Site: brandenburg
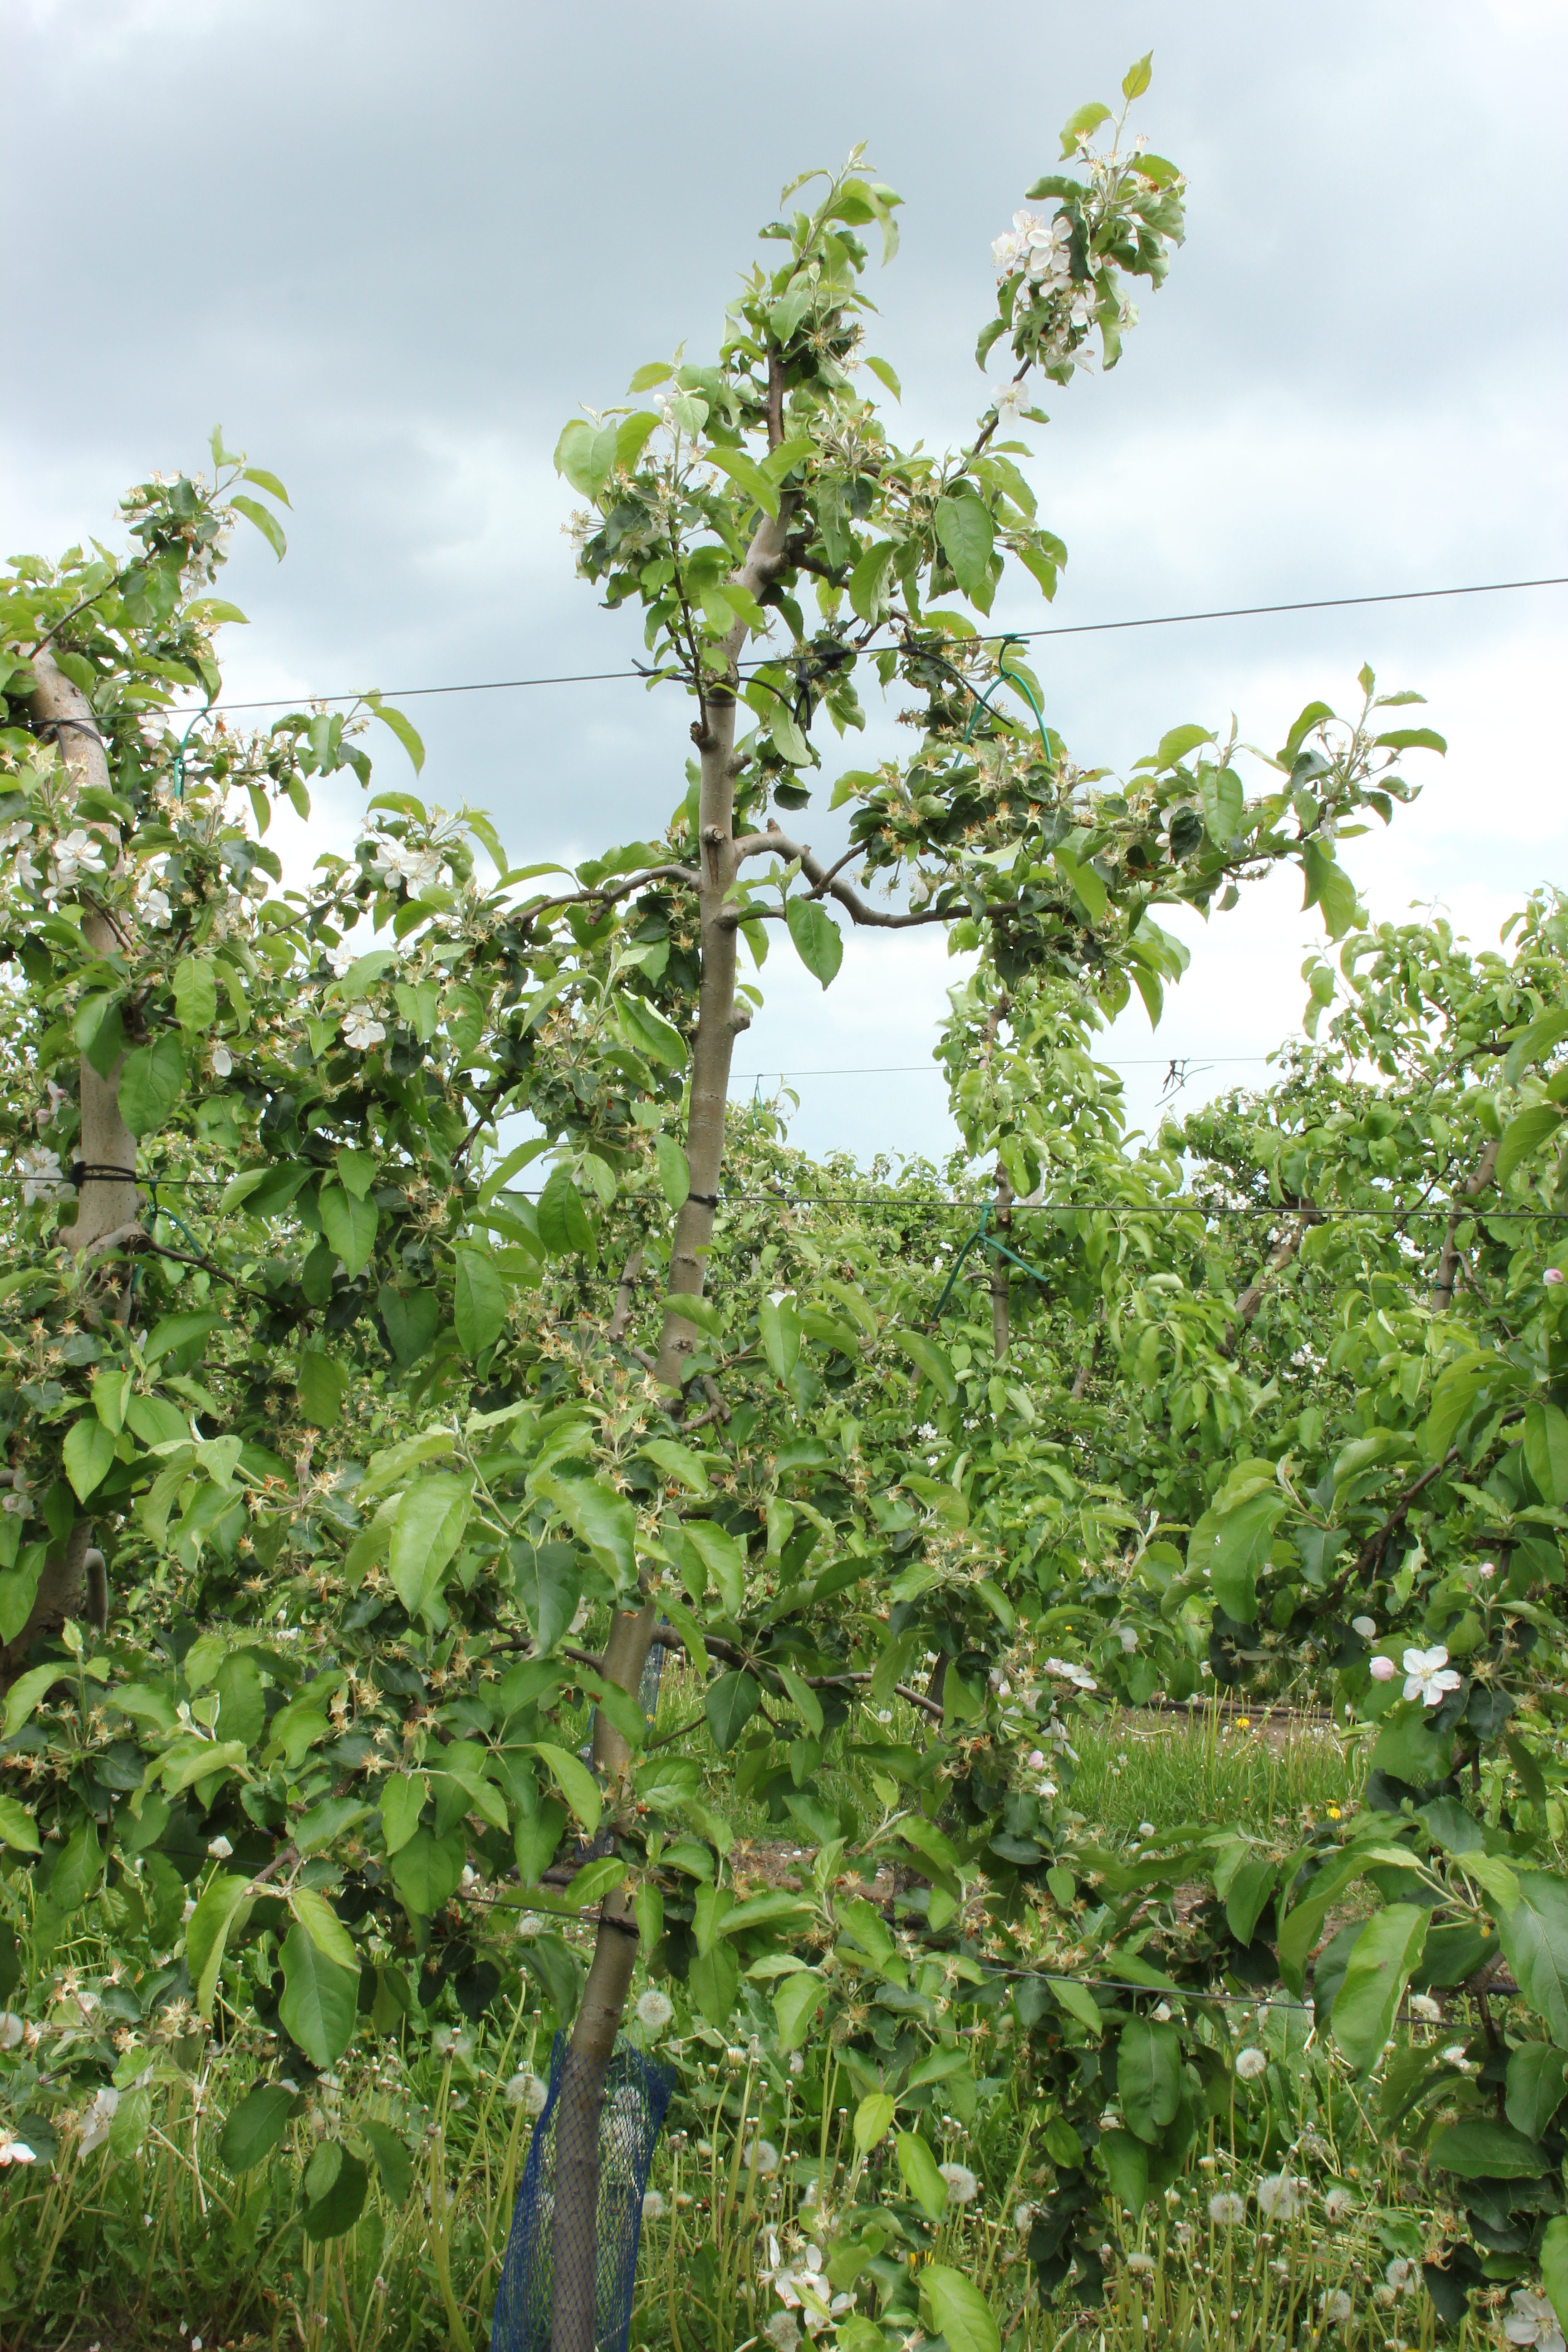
Growth stage (BBCH 67): Flowering